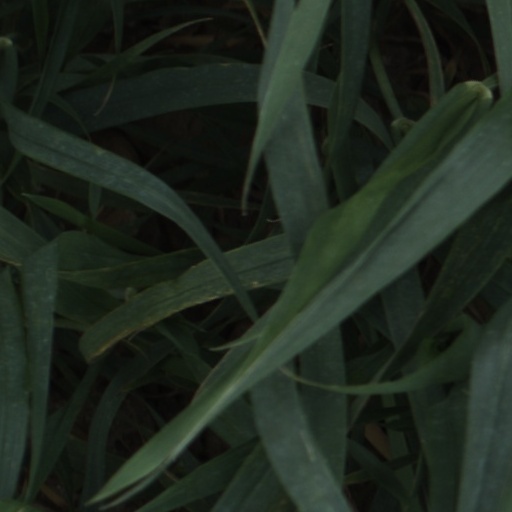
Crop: wheat